The Book of True Desires

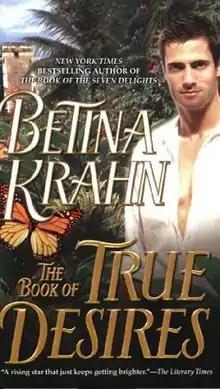
First edition (publ. Jove Books)

The Book of True Desires is a historical romance written by Betina Krahn. It won the RITA Award for Best Short Historical in 2007 and was nominated for a "Romantic Times" Award.